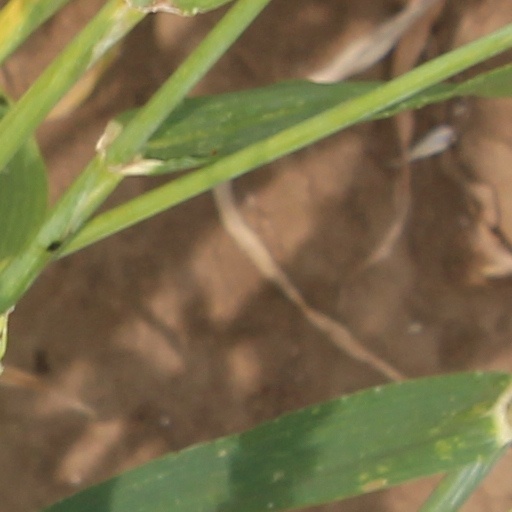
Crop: wheat